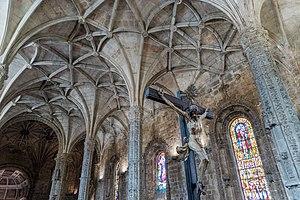
Plafond de l'église du monastère des Hyéronimites
Le Monastère des Hiéronymites est un monastère portugais de l'Ordre de Saint-Jérôme, témoignage monumental de la richesse des découvertes portugaises à travers le monde. Comme la tour de Belém, il est un exemple significatif du style manuélin.